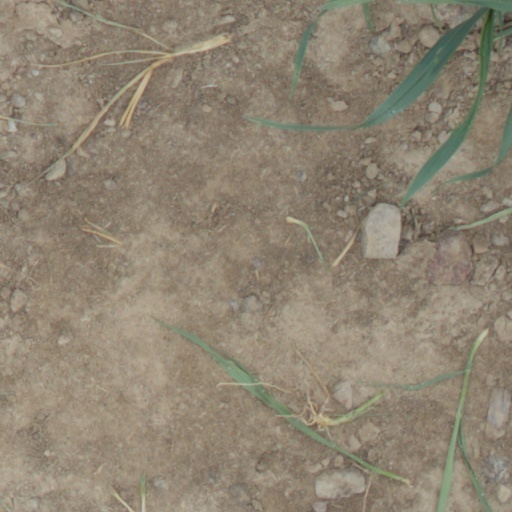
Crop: wheat